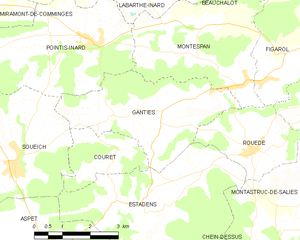
Ganties est une commune française située dans le département de la Haute-Garonne, en région Occitanie.